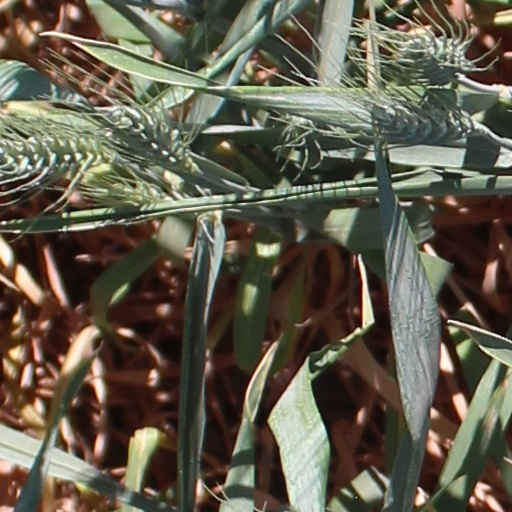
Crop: wheat